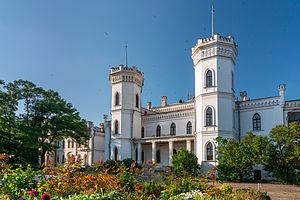
Le château de Charovka est un château néogothique situé en Ukraine à Charovka, dans la région russophone de Kharkov, à soixante kilomètres de Kharkov.